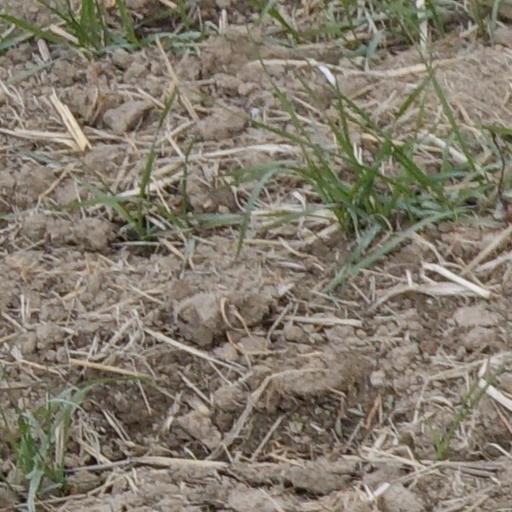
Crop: wheat